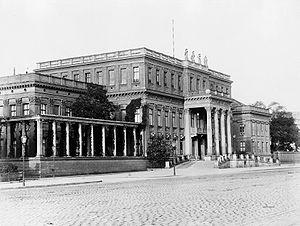
Le palais du Kronprinz est un palais de ville de style classique situé à Berlin sur l'avenue Unter den Linden.
Victoria Adélaïde Marie Louise du Royaume-Uni, princesse royale de Grande-Bretagne et d'Irlande puis, par son mariage, reine de Prusse et impératrice allemande, est née le 21 novembre 1840 au palais de Buckingham, à Londres, et morte le 5 août 1901 à Friedrichshof, en Allemagne. Fille aînée de la reine Victoria du Royaume-Uni et du prince Albert, elle est impératrice allemande et reine de Prusse durant les 99 jours de règne de son époux, Frédéric III.